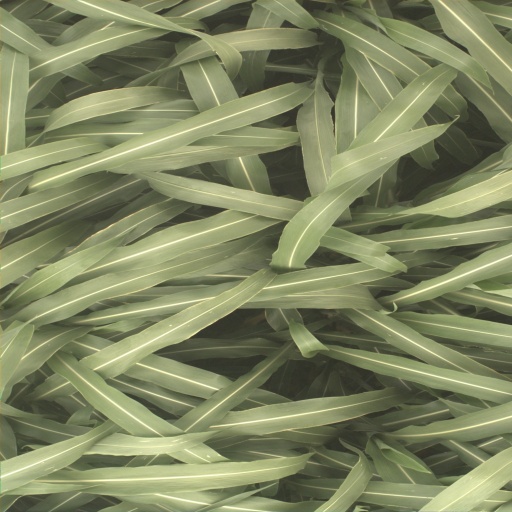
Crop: sorghum